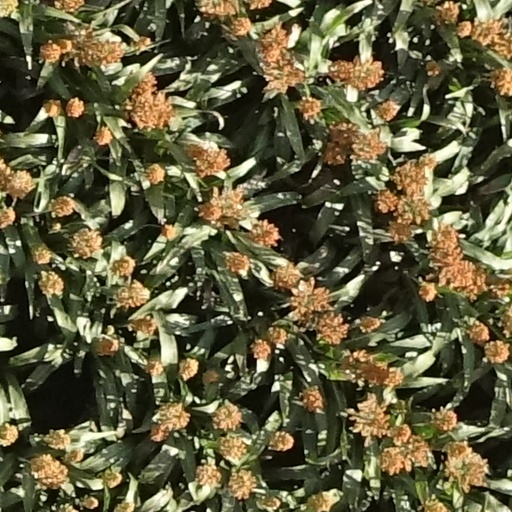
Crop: sorghum